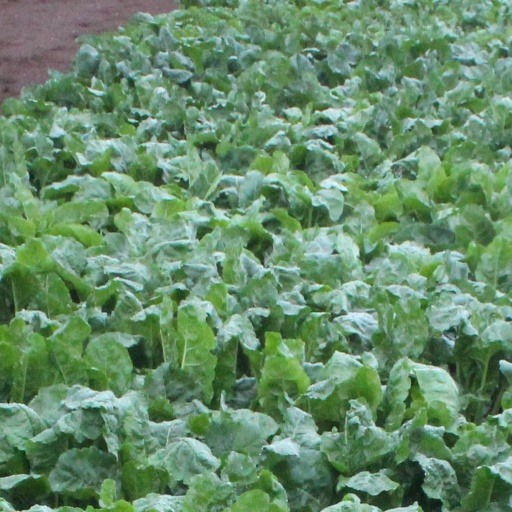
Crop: sugar beet